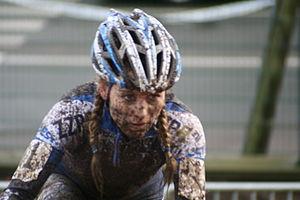
Daphny van den Brand, au cyclo-cross de Roubaix en 2009